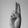
ASL letter: U